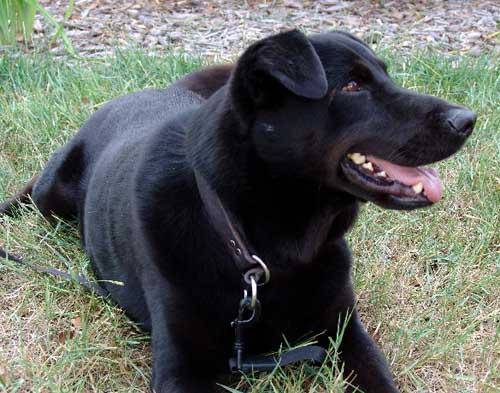
Label: dog